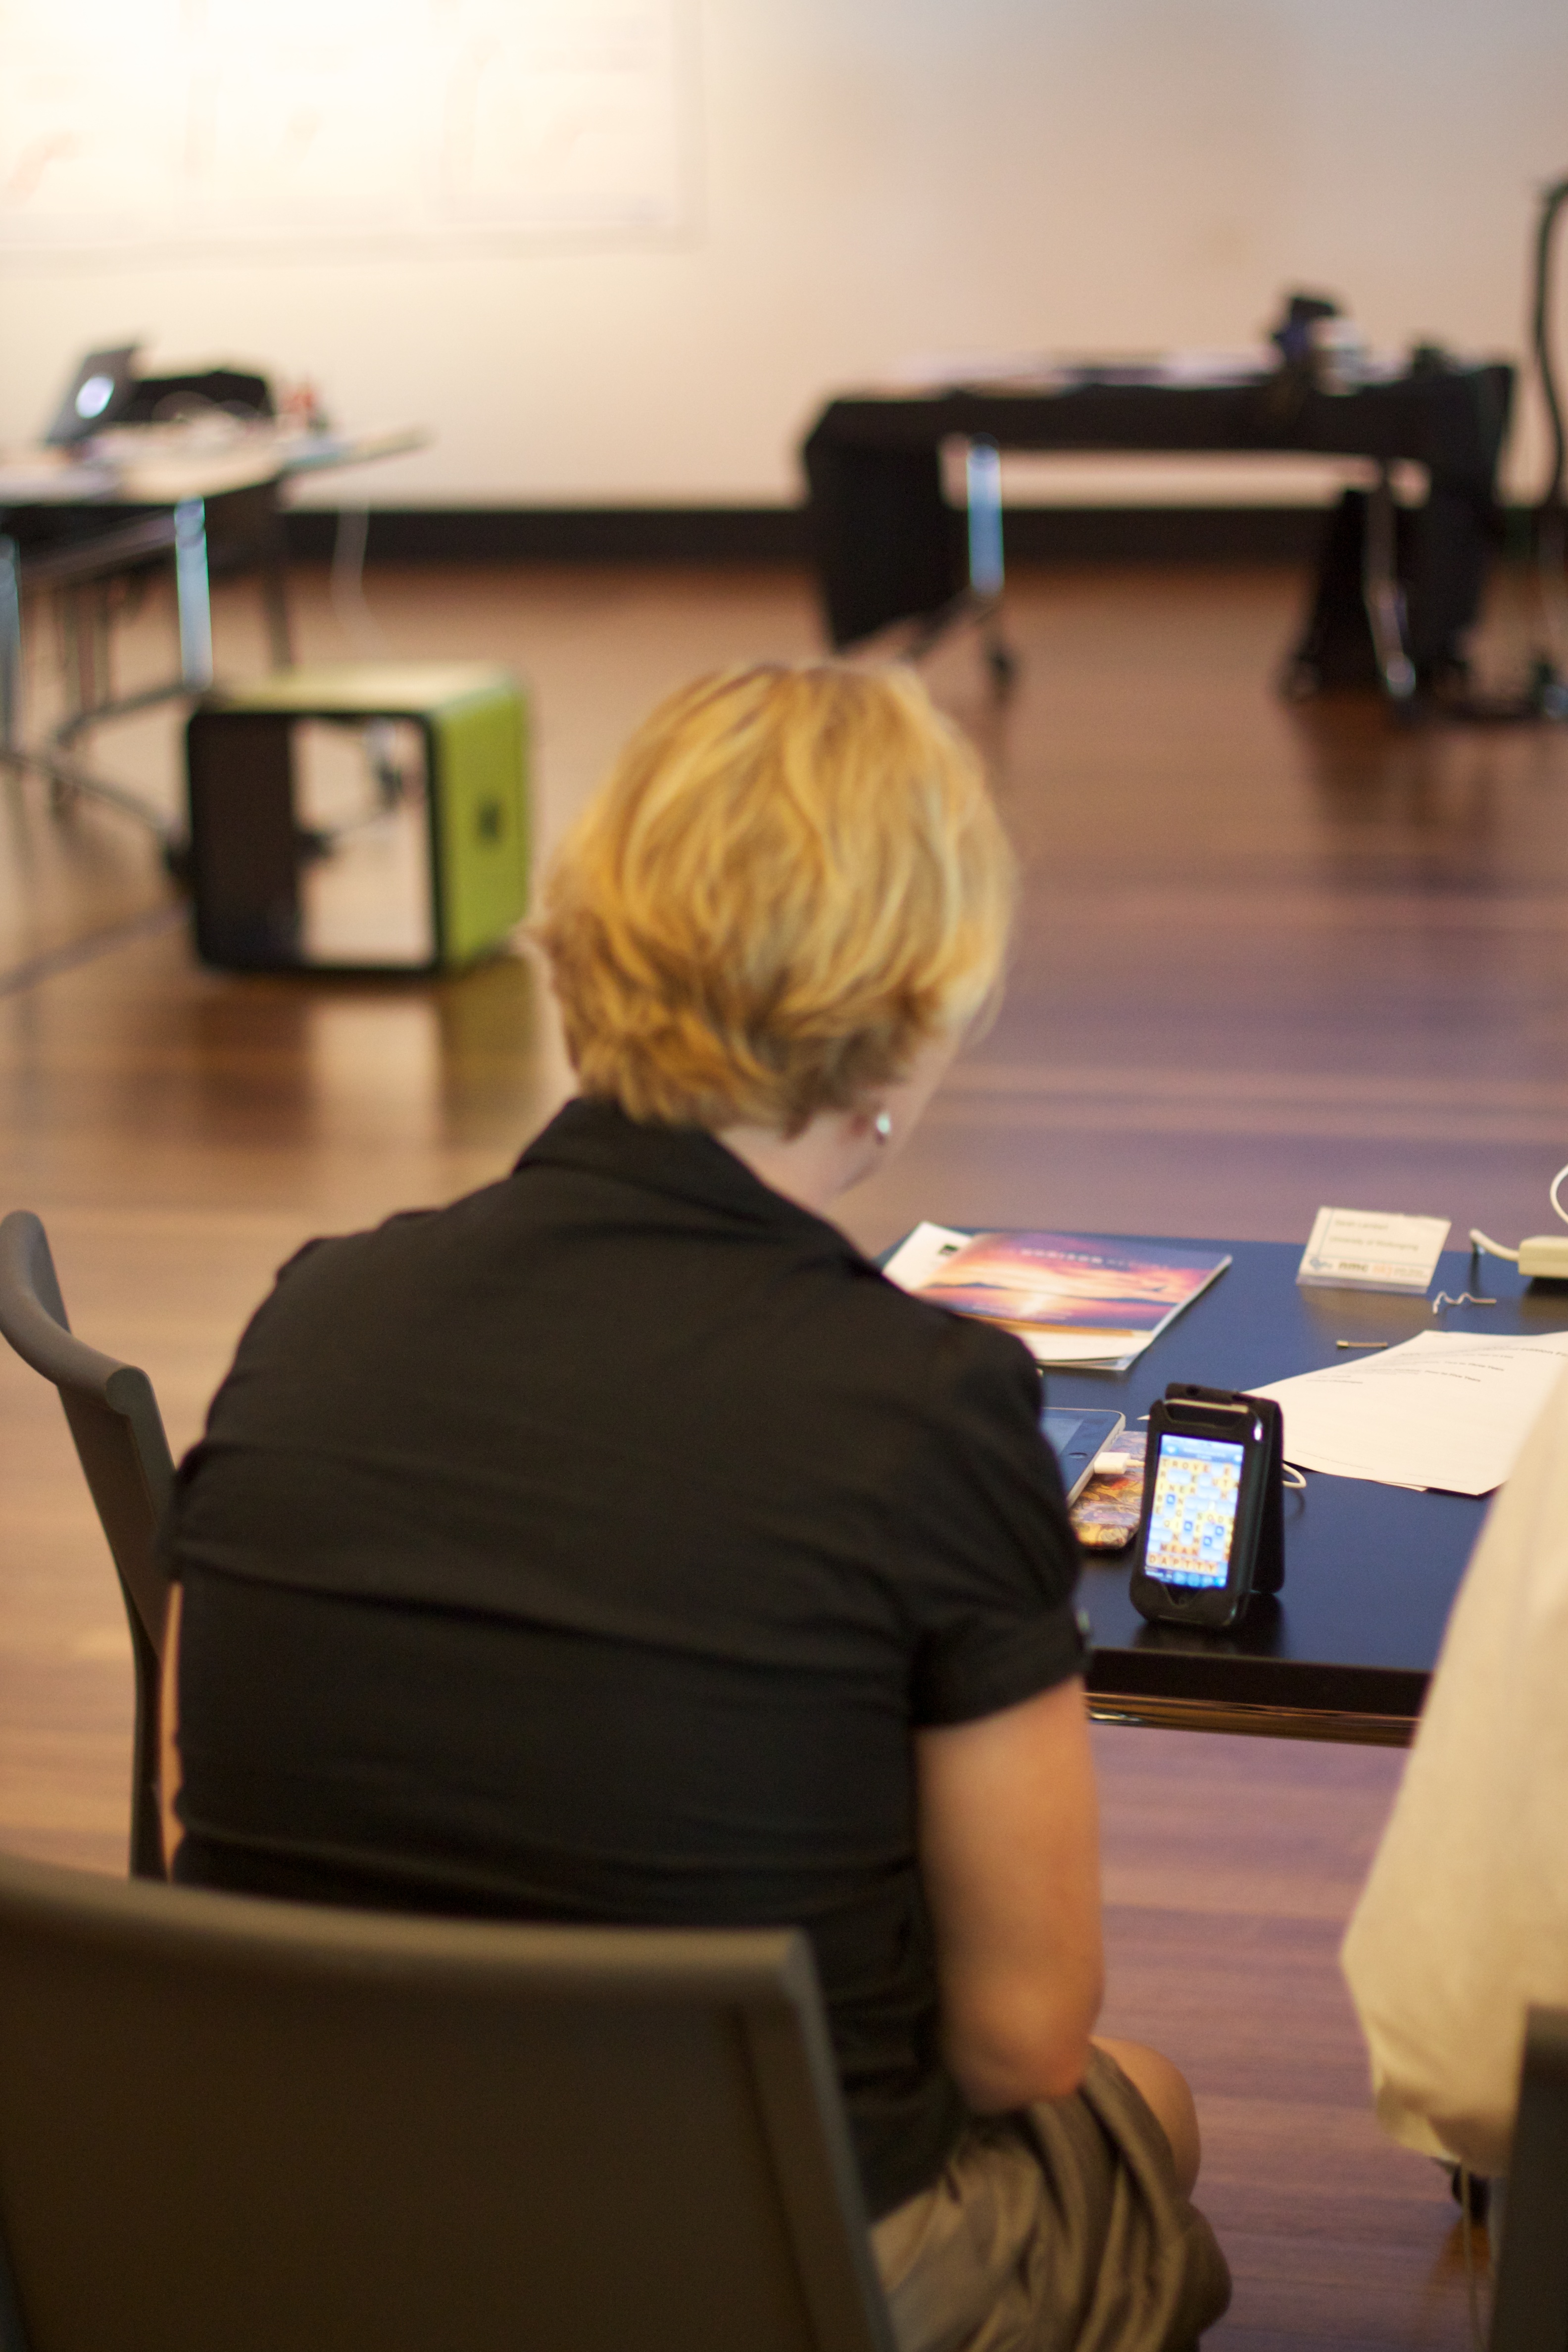
writing, person, sitting, conversation, classroom, design, learning, hz10anz, human positions